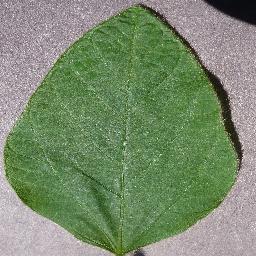
Label: Soybean___healthy